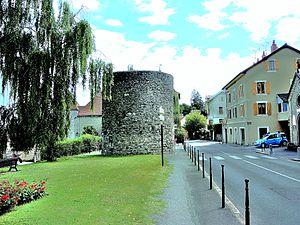
Tour des langues.
Thonon-les-Bains est une commune française située dans le département de la Haute-Savoie, en région Auvergne-Rhône-Alpes.